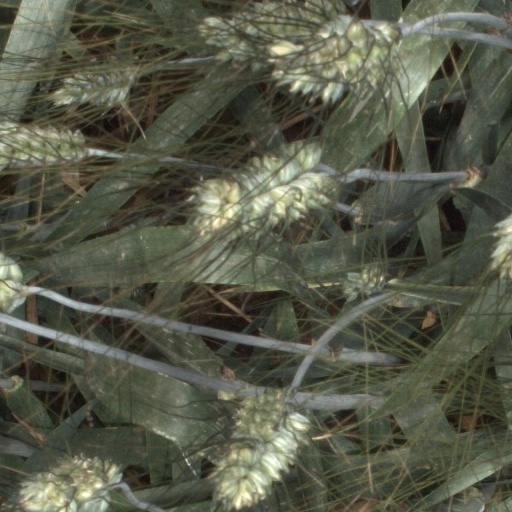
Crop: wheat